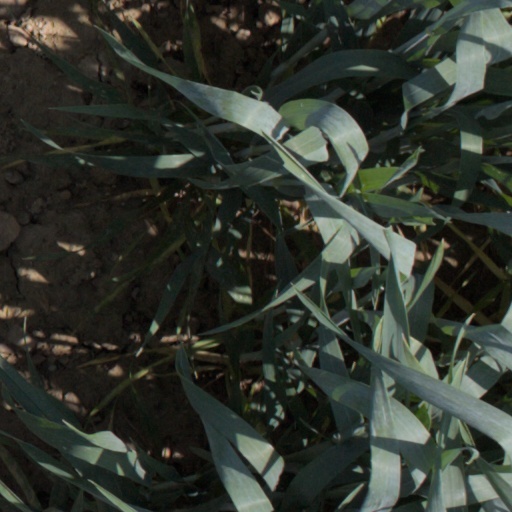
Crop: wheat